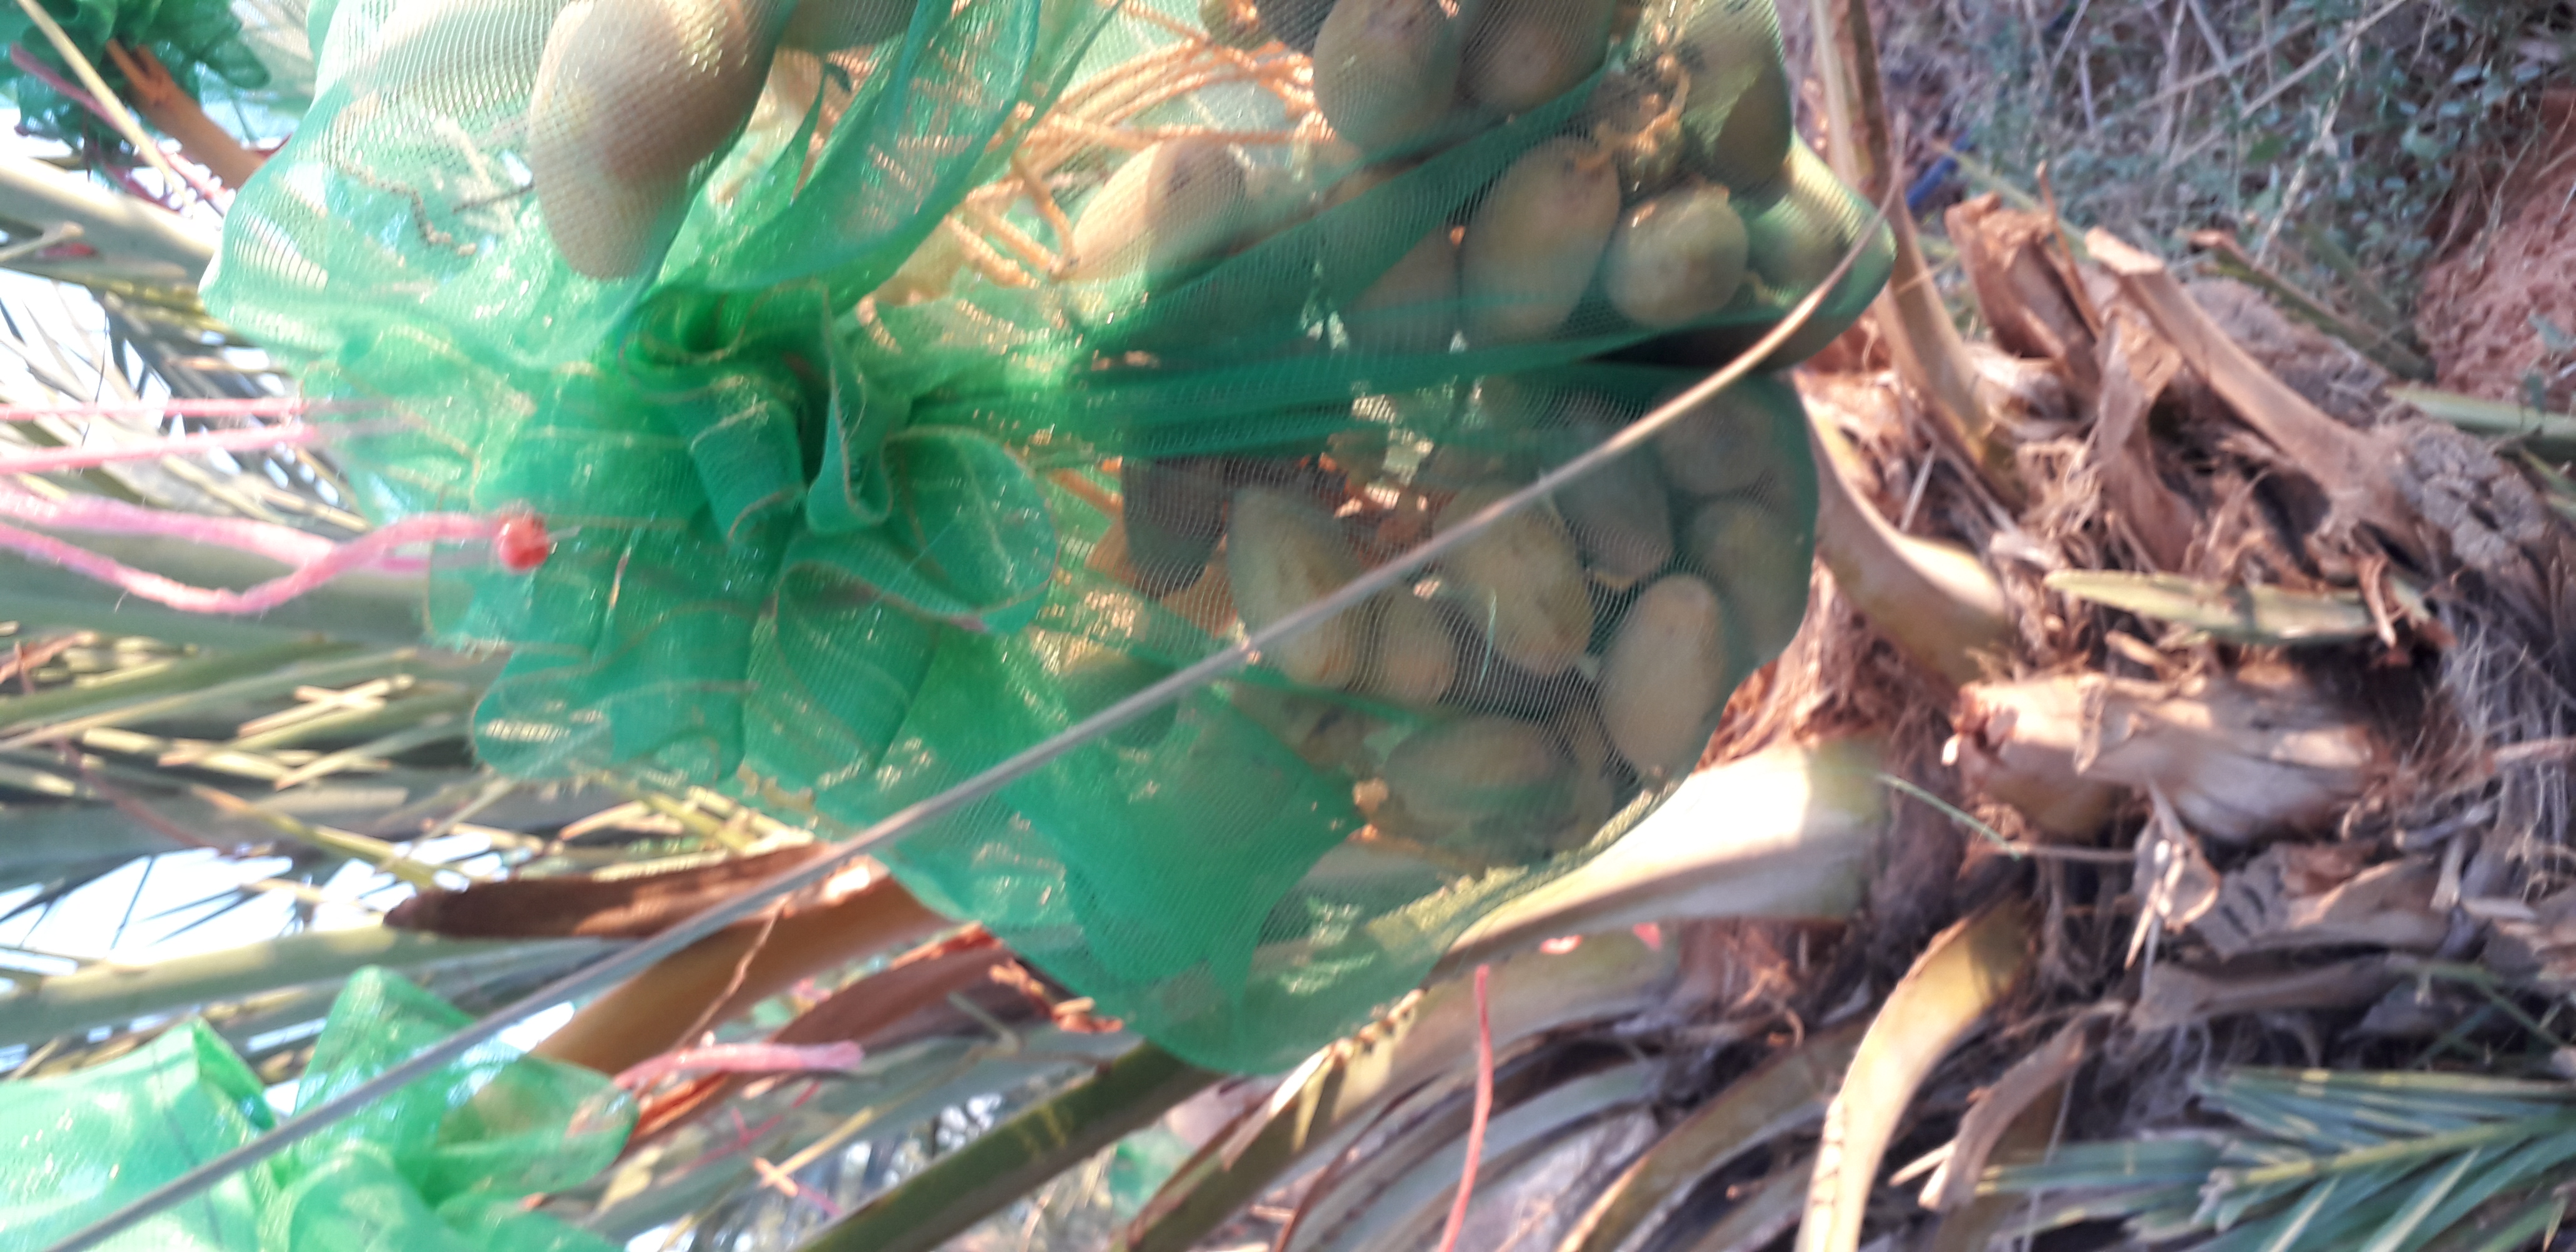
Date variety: Boumajhoul